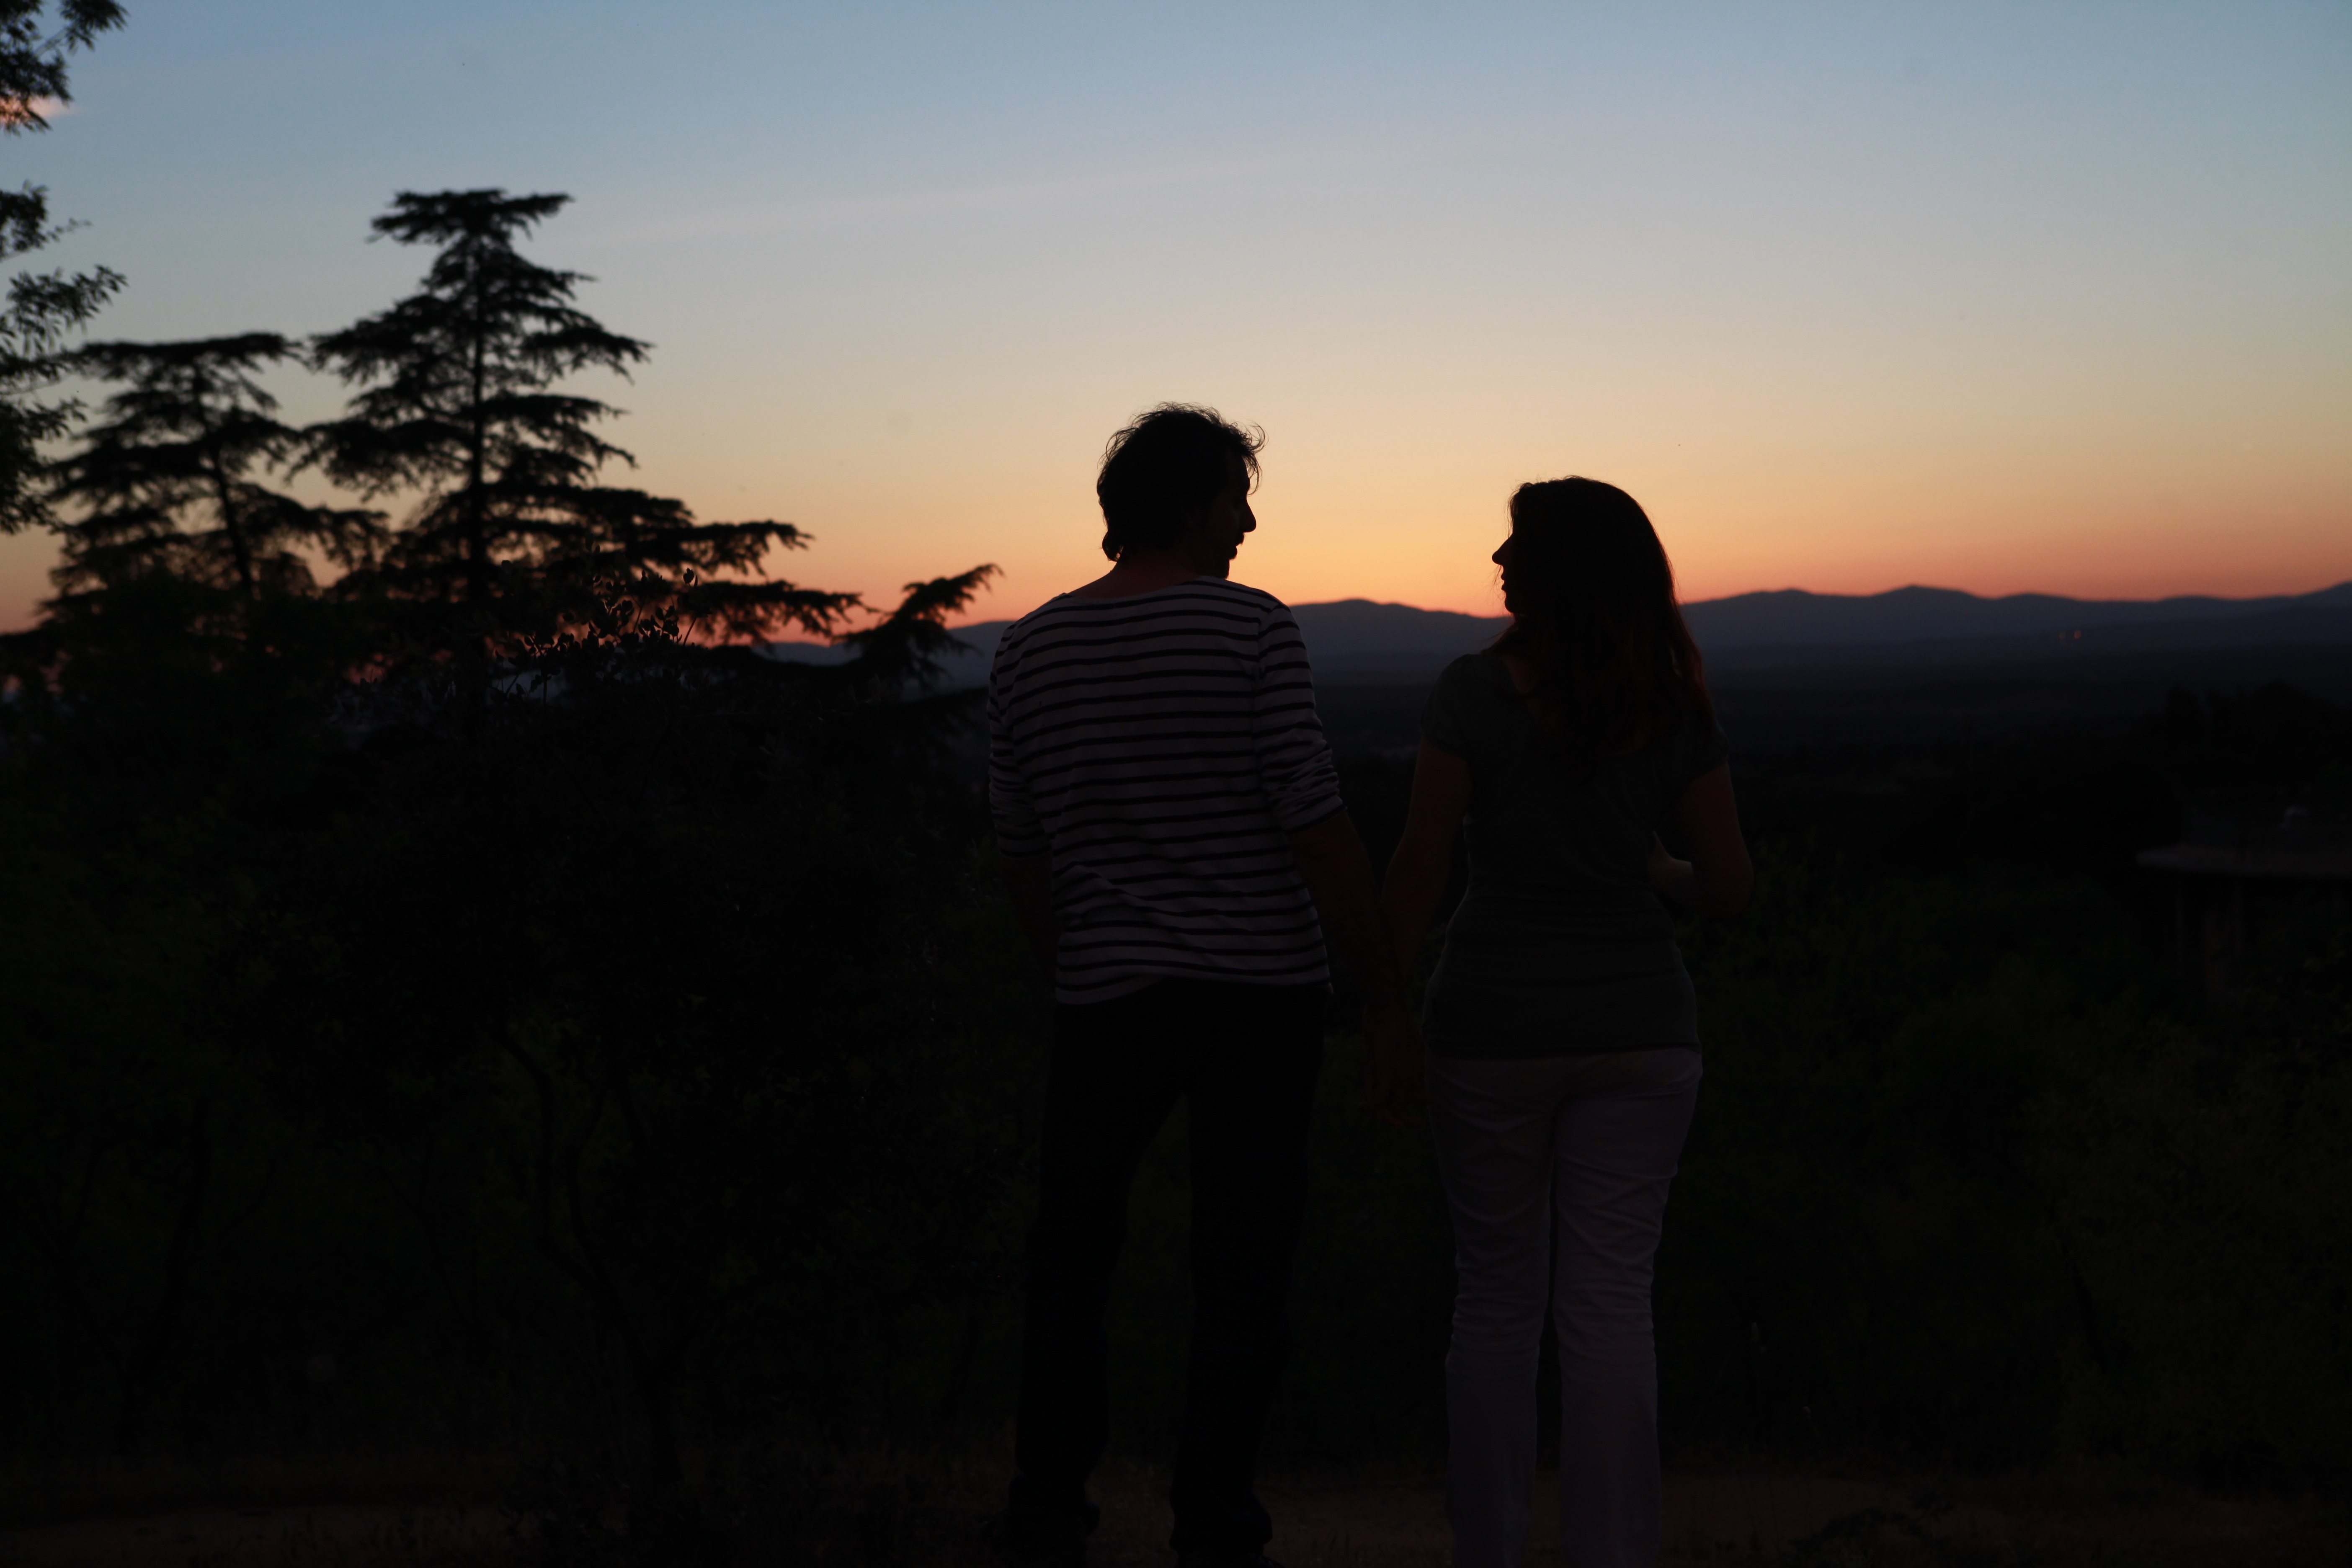
silhouette, sunrise, sunset, sunlight, morning, dawn, dusk, evening, couple, backlight